Oregonian Railway

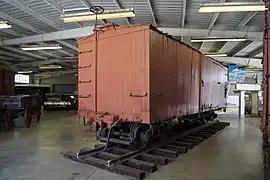
Oregonian Railway #86, at Travel Town in Los Angeles.

Two former Oregonian Railway cars are preserved at the Travel Town Museum in Los Angeles: